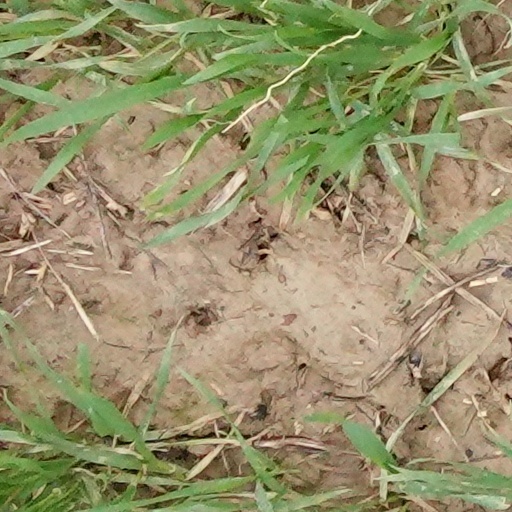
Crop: wheat